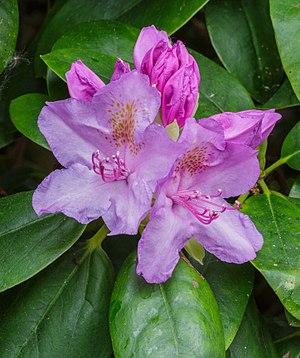
Rhododendron ponticum est une plante à fleurs du genre Rhododendron de la famille des Éricacées. Elle est originaire d'Europe méditerranéenne et d'Asie du sud-ouest mais elle est surtout connue pour être devenue invasive dans le Nord-Ouest de l’Europe, notamment en France, Belgique, Pays-Bas et en Grande-Bretagne.